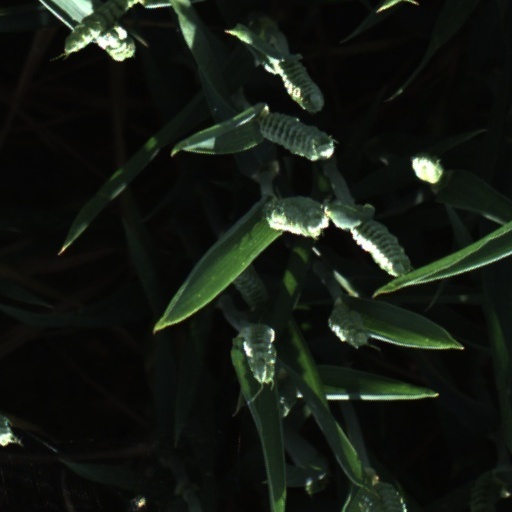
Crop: wheat